Legacy of Harriet Tubman

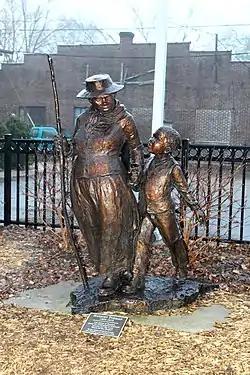
Statue by Jane DeDecker commemorating Tubman in Ypsilanti, Michigan

Harriet Tubman (1822–1913) was an American abolitionist and social activist. After escaping slavery, Tubman made some 13 missions to rescue approximately 70 enslaved people, including her family and friends, using the network of antislavery activists and safe houses known as the Underground Railroad. During the American Civil War, she served as an armed scout and spy for the Union Army. In her later years, Tubman was an activist in the movement for women's suffrage.